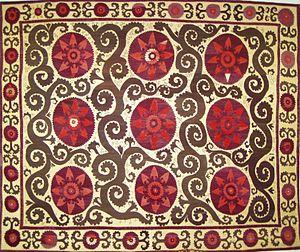
L'Ouzbékistan, en forme longue la république d'Ouzbékistan, en ouzbek Oʻzbekiston, Ўзбекистон et Oʻzbekiston Respublikasi, Ўзбекистон Республикаси, et en russe Узбекистан et Республика Узбекистан, est un pays d'Asie centrale de plus de 31 millions d'habitants, ancienne république soviétique, État indépendant depuis le 31 août 1991, entouré par le Kazakhstan à l'ouest- nord-ouest et au nord, le Kirghizistan à l'est, le Tadjikistan au sud-est, l'Afghanistan au sud-sud-est et le Turkménistan au sud-ouest. Sa capitale est Tachkent, métropole de 2,7 millions d'habitants.